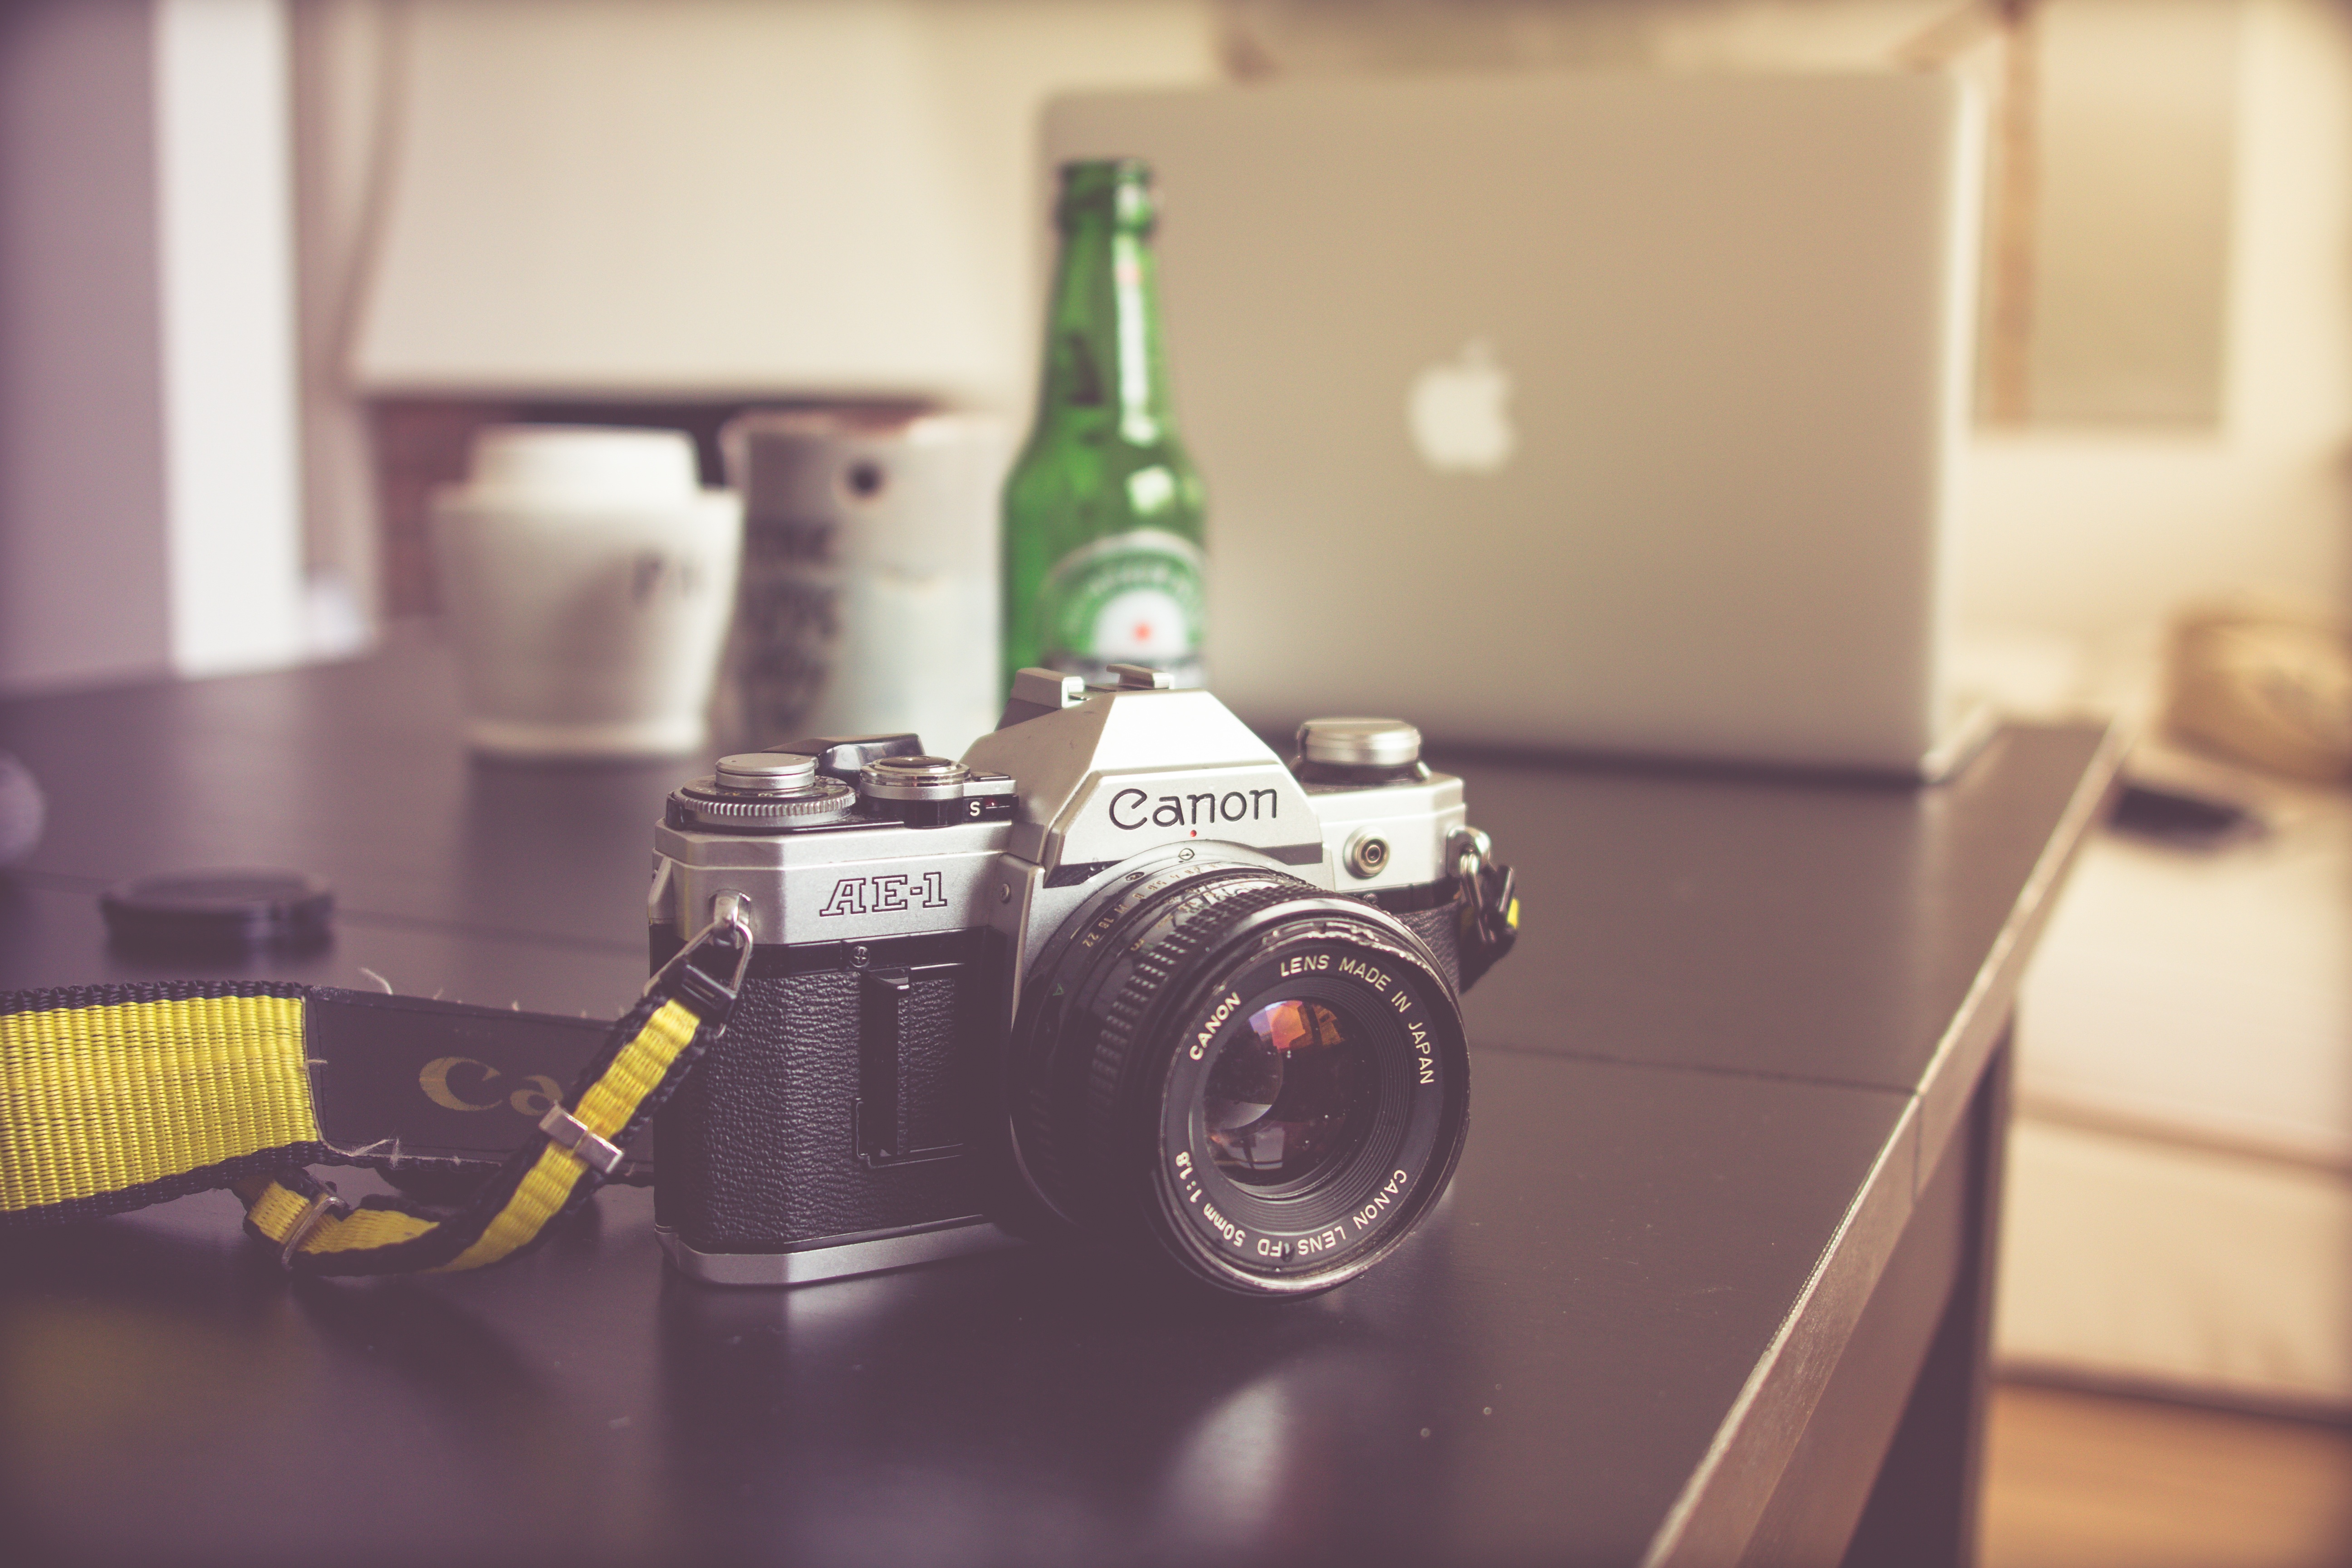
white, camera, photography, color, reflex camera, digital camera, design, photograph, image, digital slr, single lens reflex camera, cameras optics